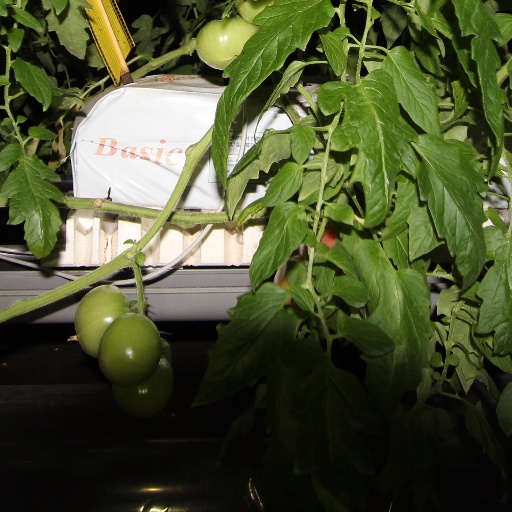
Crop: tomato